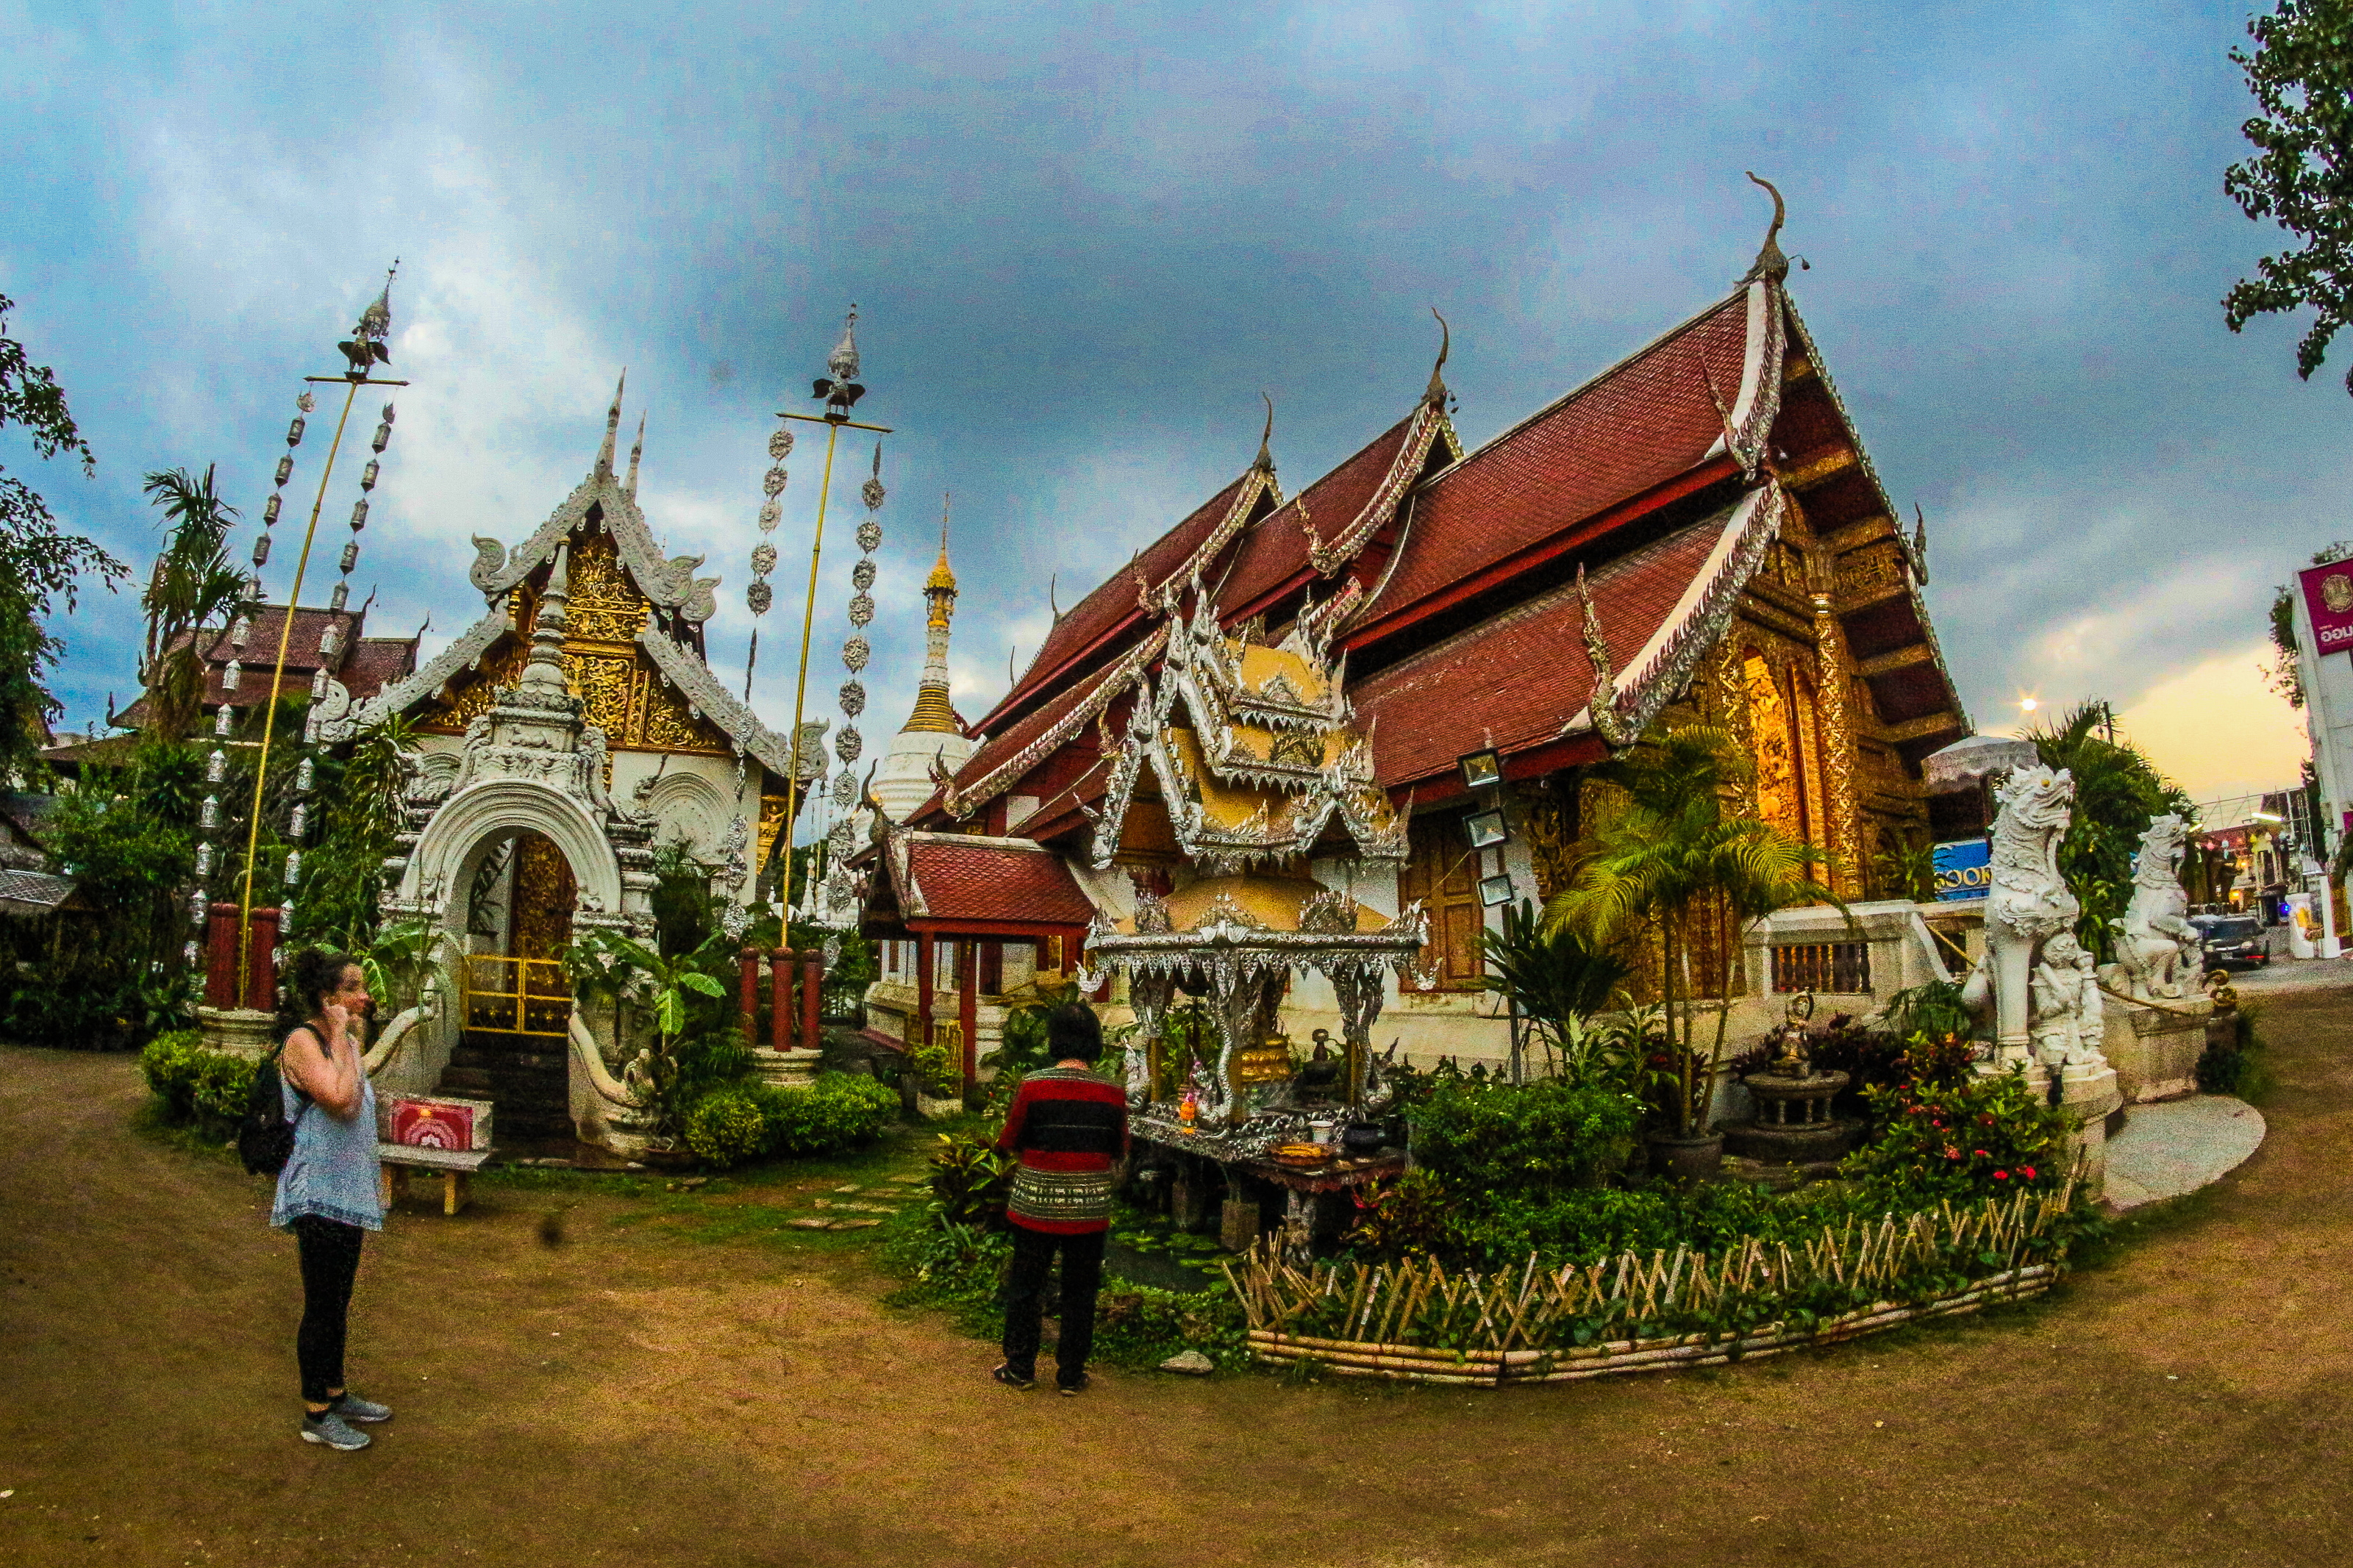
thailand, temple, buddhism, culture, travel, architecture, religion, asia, chiangmai, landmark, ancient, wat, traditional, thai, art, asian, tourism, buddha, buddhist, building, religious, beautiful, gold, statue, history, pagoda, background, chiang mai, sculpture, place of worship, photography, tourist attraction, shrine, leisure, hindu temple